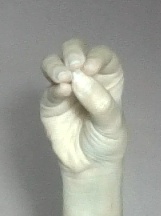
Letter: ha